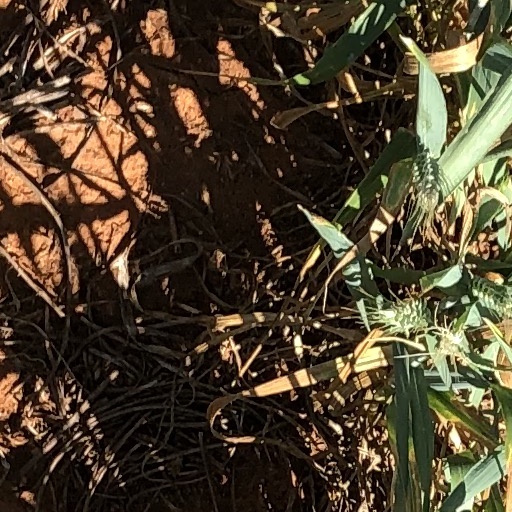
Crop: wheat